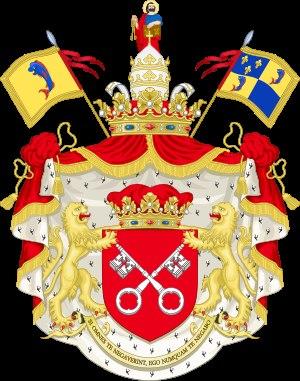
Le duché de Clermont-Tonnerre est un titre de la maison de Clermont-Tonnerre.